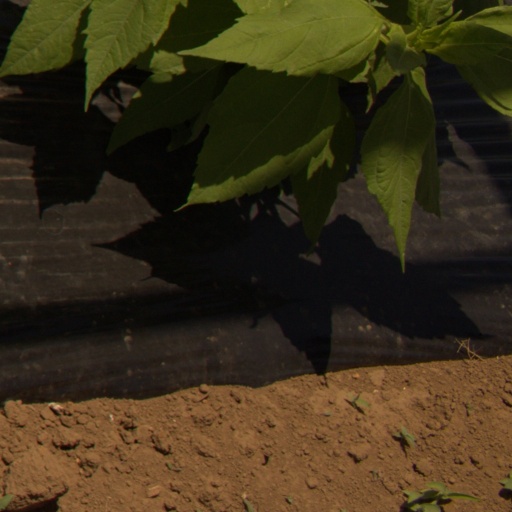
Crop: Jerusalem artichoke